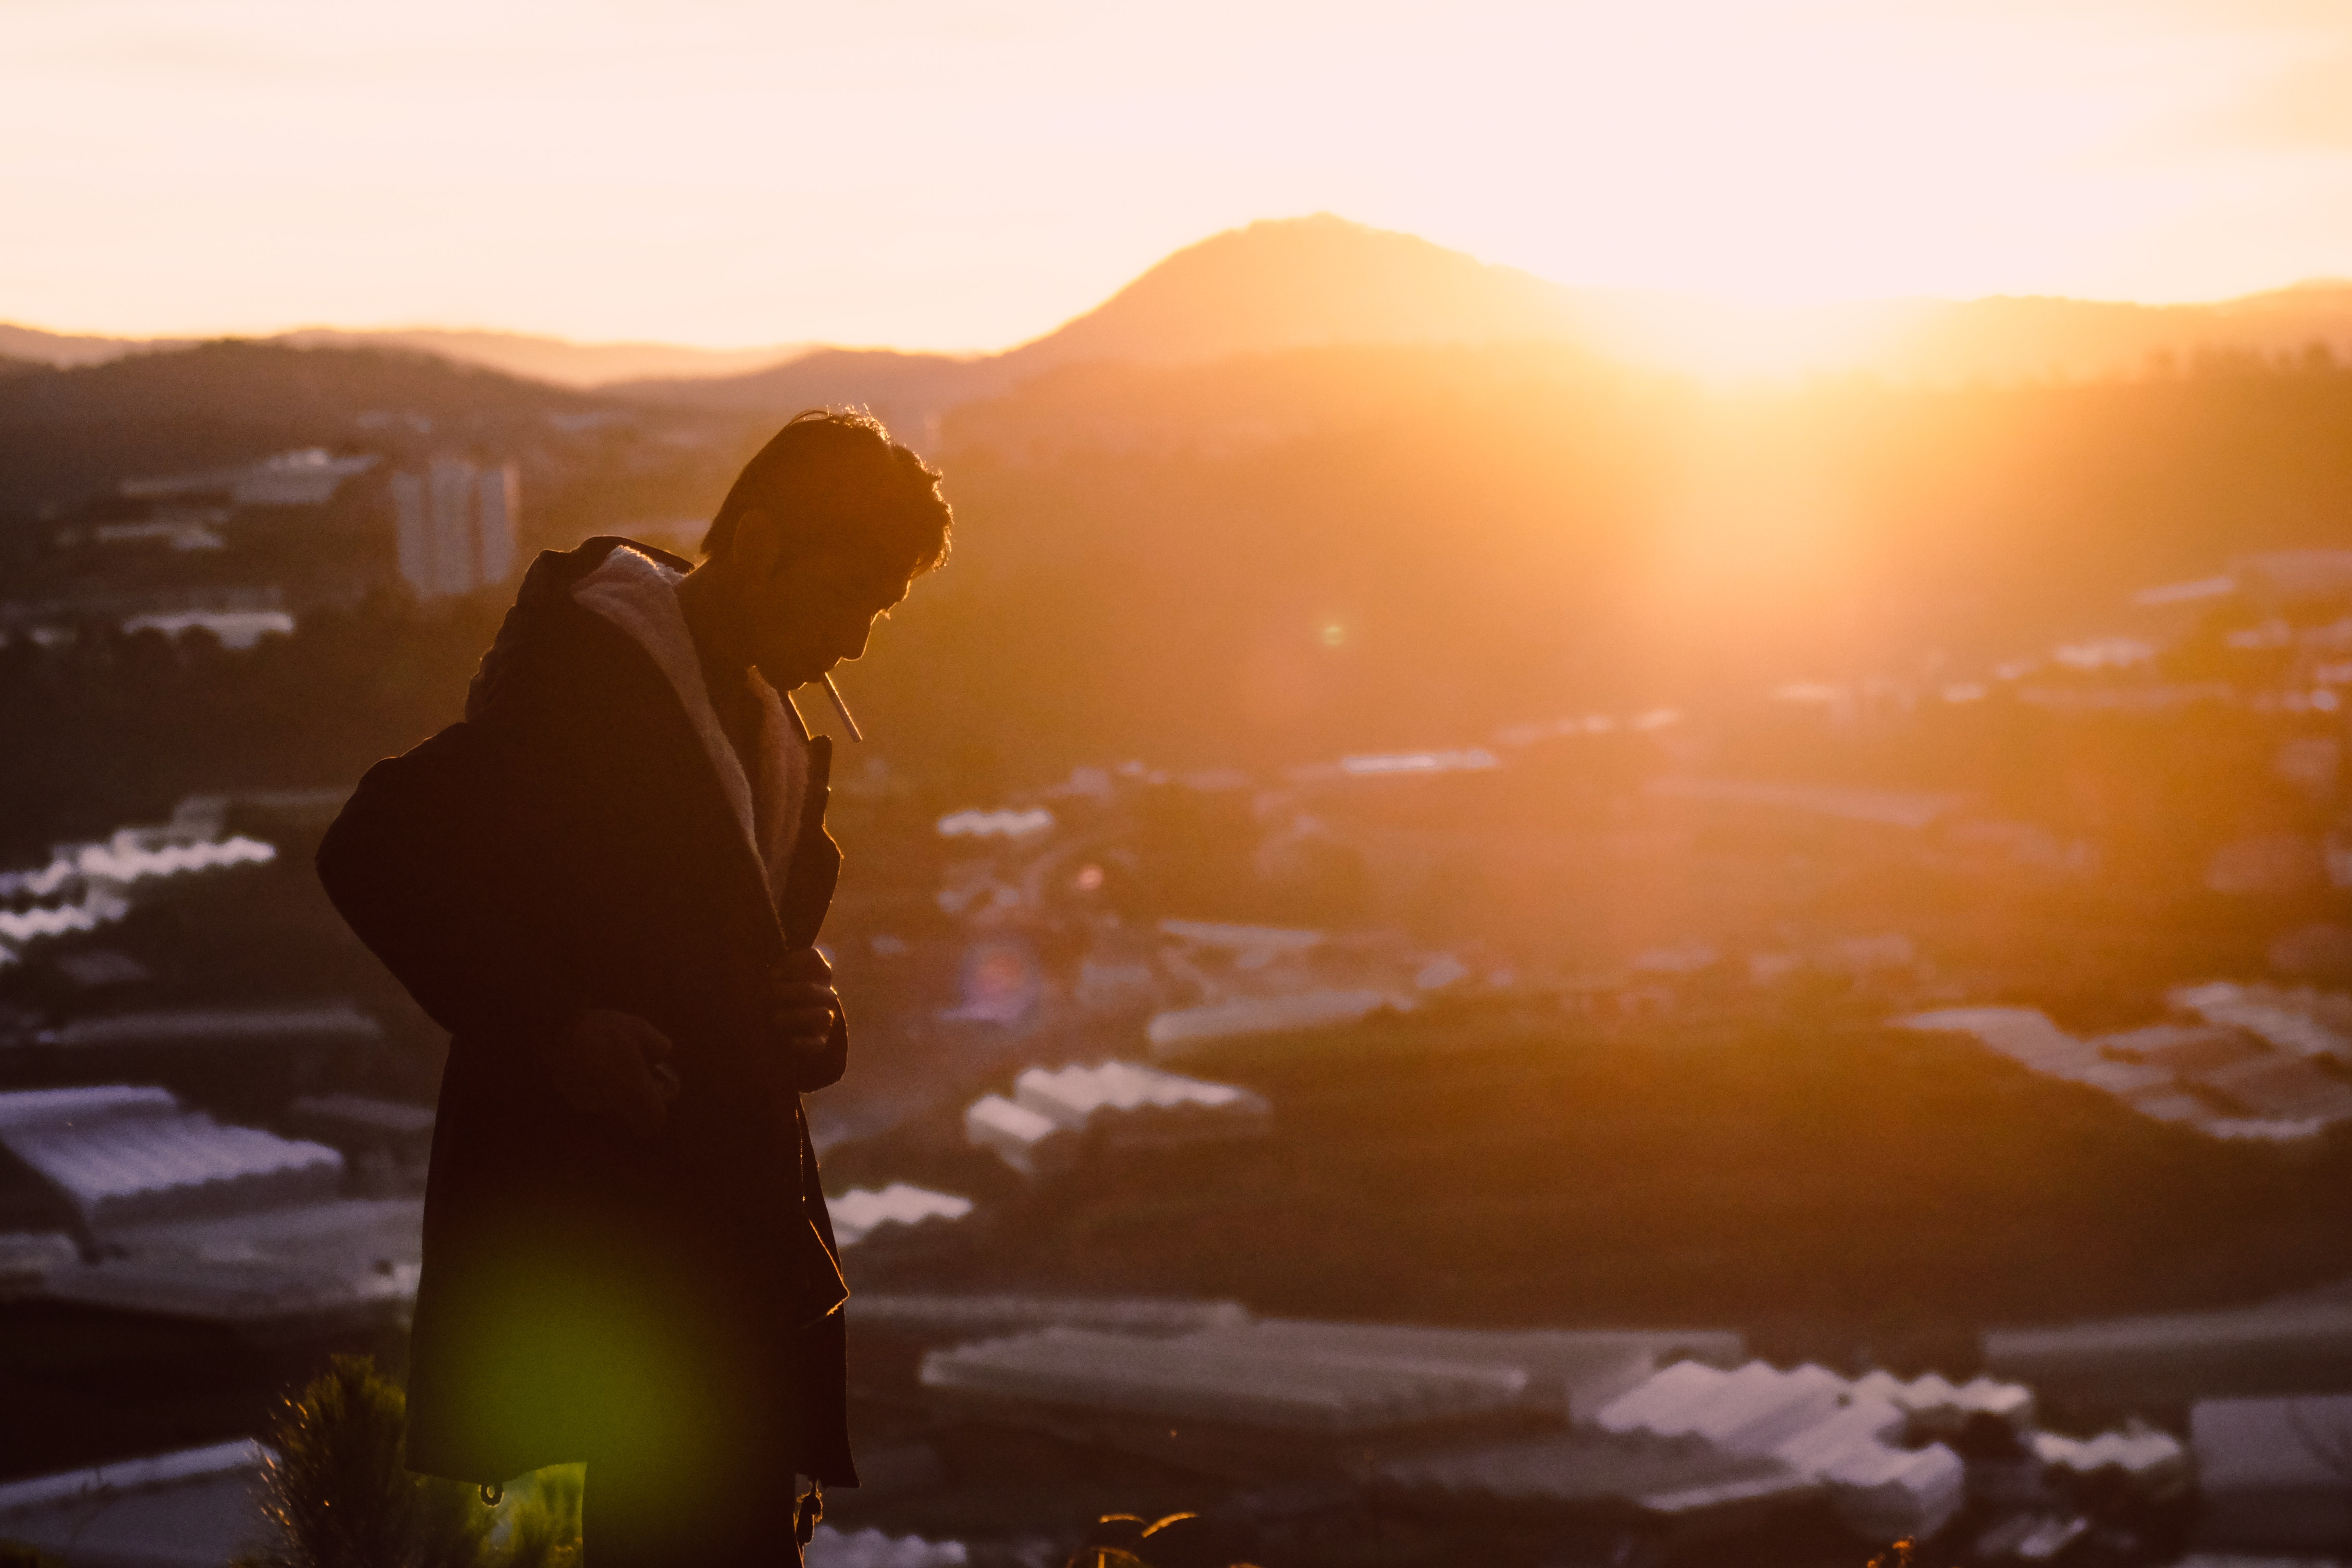
sky, sun, sunrise, sunlight, horizon, morning, atmosphere, landscape, sunset, evening, dawn, backlighting, ecoregion, computer wallpaper, stock photography